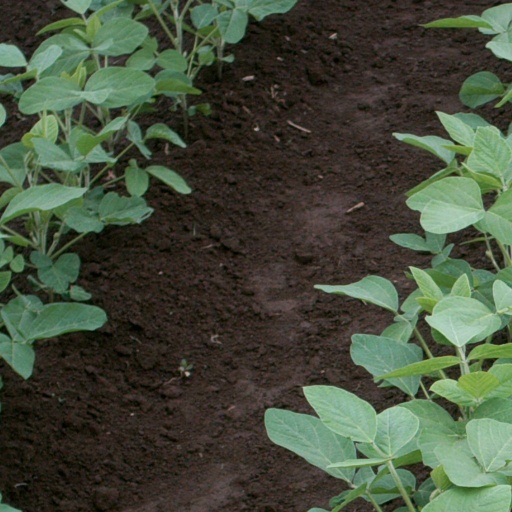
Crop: soybean